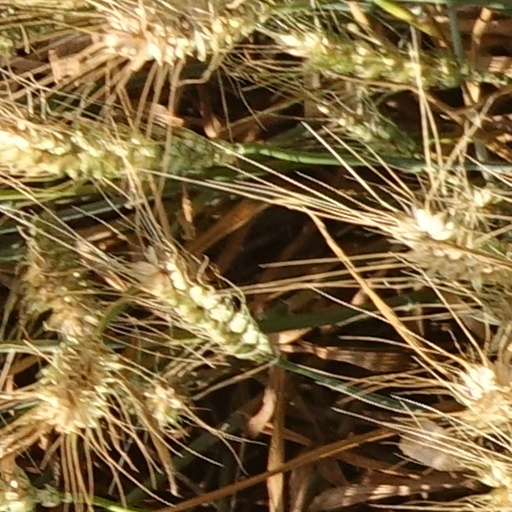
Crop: wheat